Sýslumaðurinn sem sá álfa

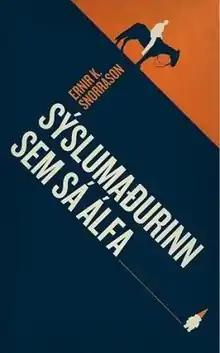
First edition

, by Ernir Kristján Snorrason, is an Icelandic crime novel relating to the 2008–11 Icelandic financial crisis. It was published in Reykjavík in 2012 by Sögur. Unusually, it was not only published after its author's death, but actually on the day of his funeral (8 May 2012). In the dedication of the book, Ernir calls it "my farewell to my beloved friends—and to the world I love so passionately" ("").